Henry Prinsep

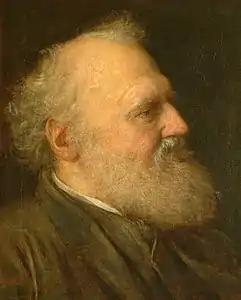
Henry Thoby Prinsep 1871 portrait by G. F. Watts

Henry Thoby Prinsep (15 July 1793 – 11 February 1878) was an English official of the Indian Civil Service, and historian of India. In later life he entered politics, and was a significant figure of the cultural circles of London.